Question: Please indicate a possible affordance area of bicycle that can be used for sitting
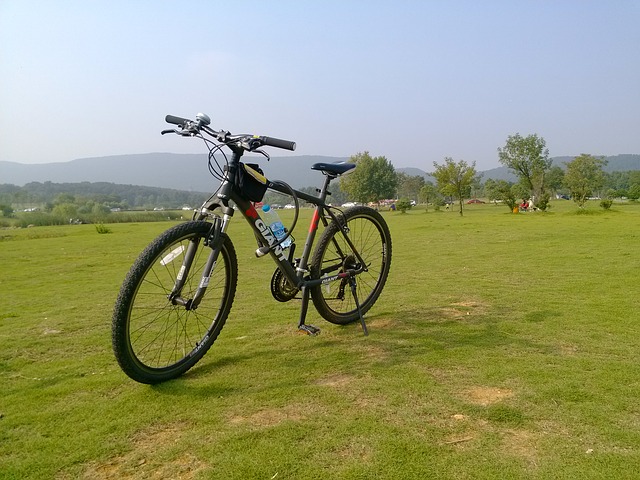
Answer: [306, 159, 357, 181]